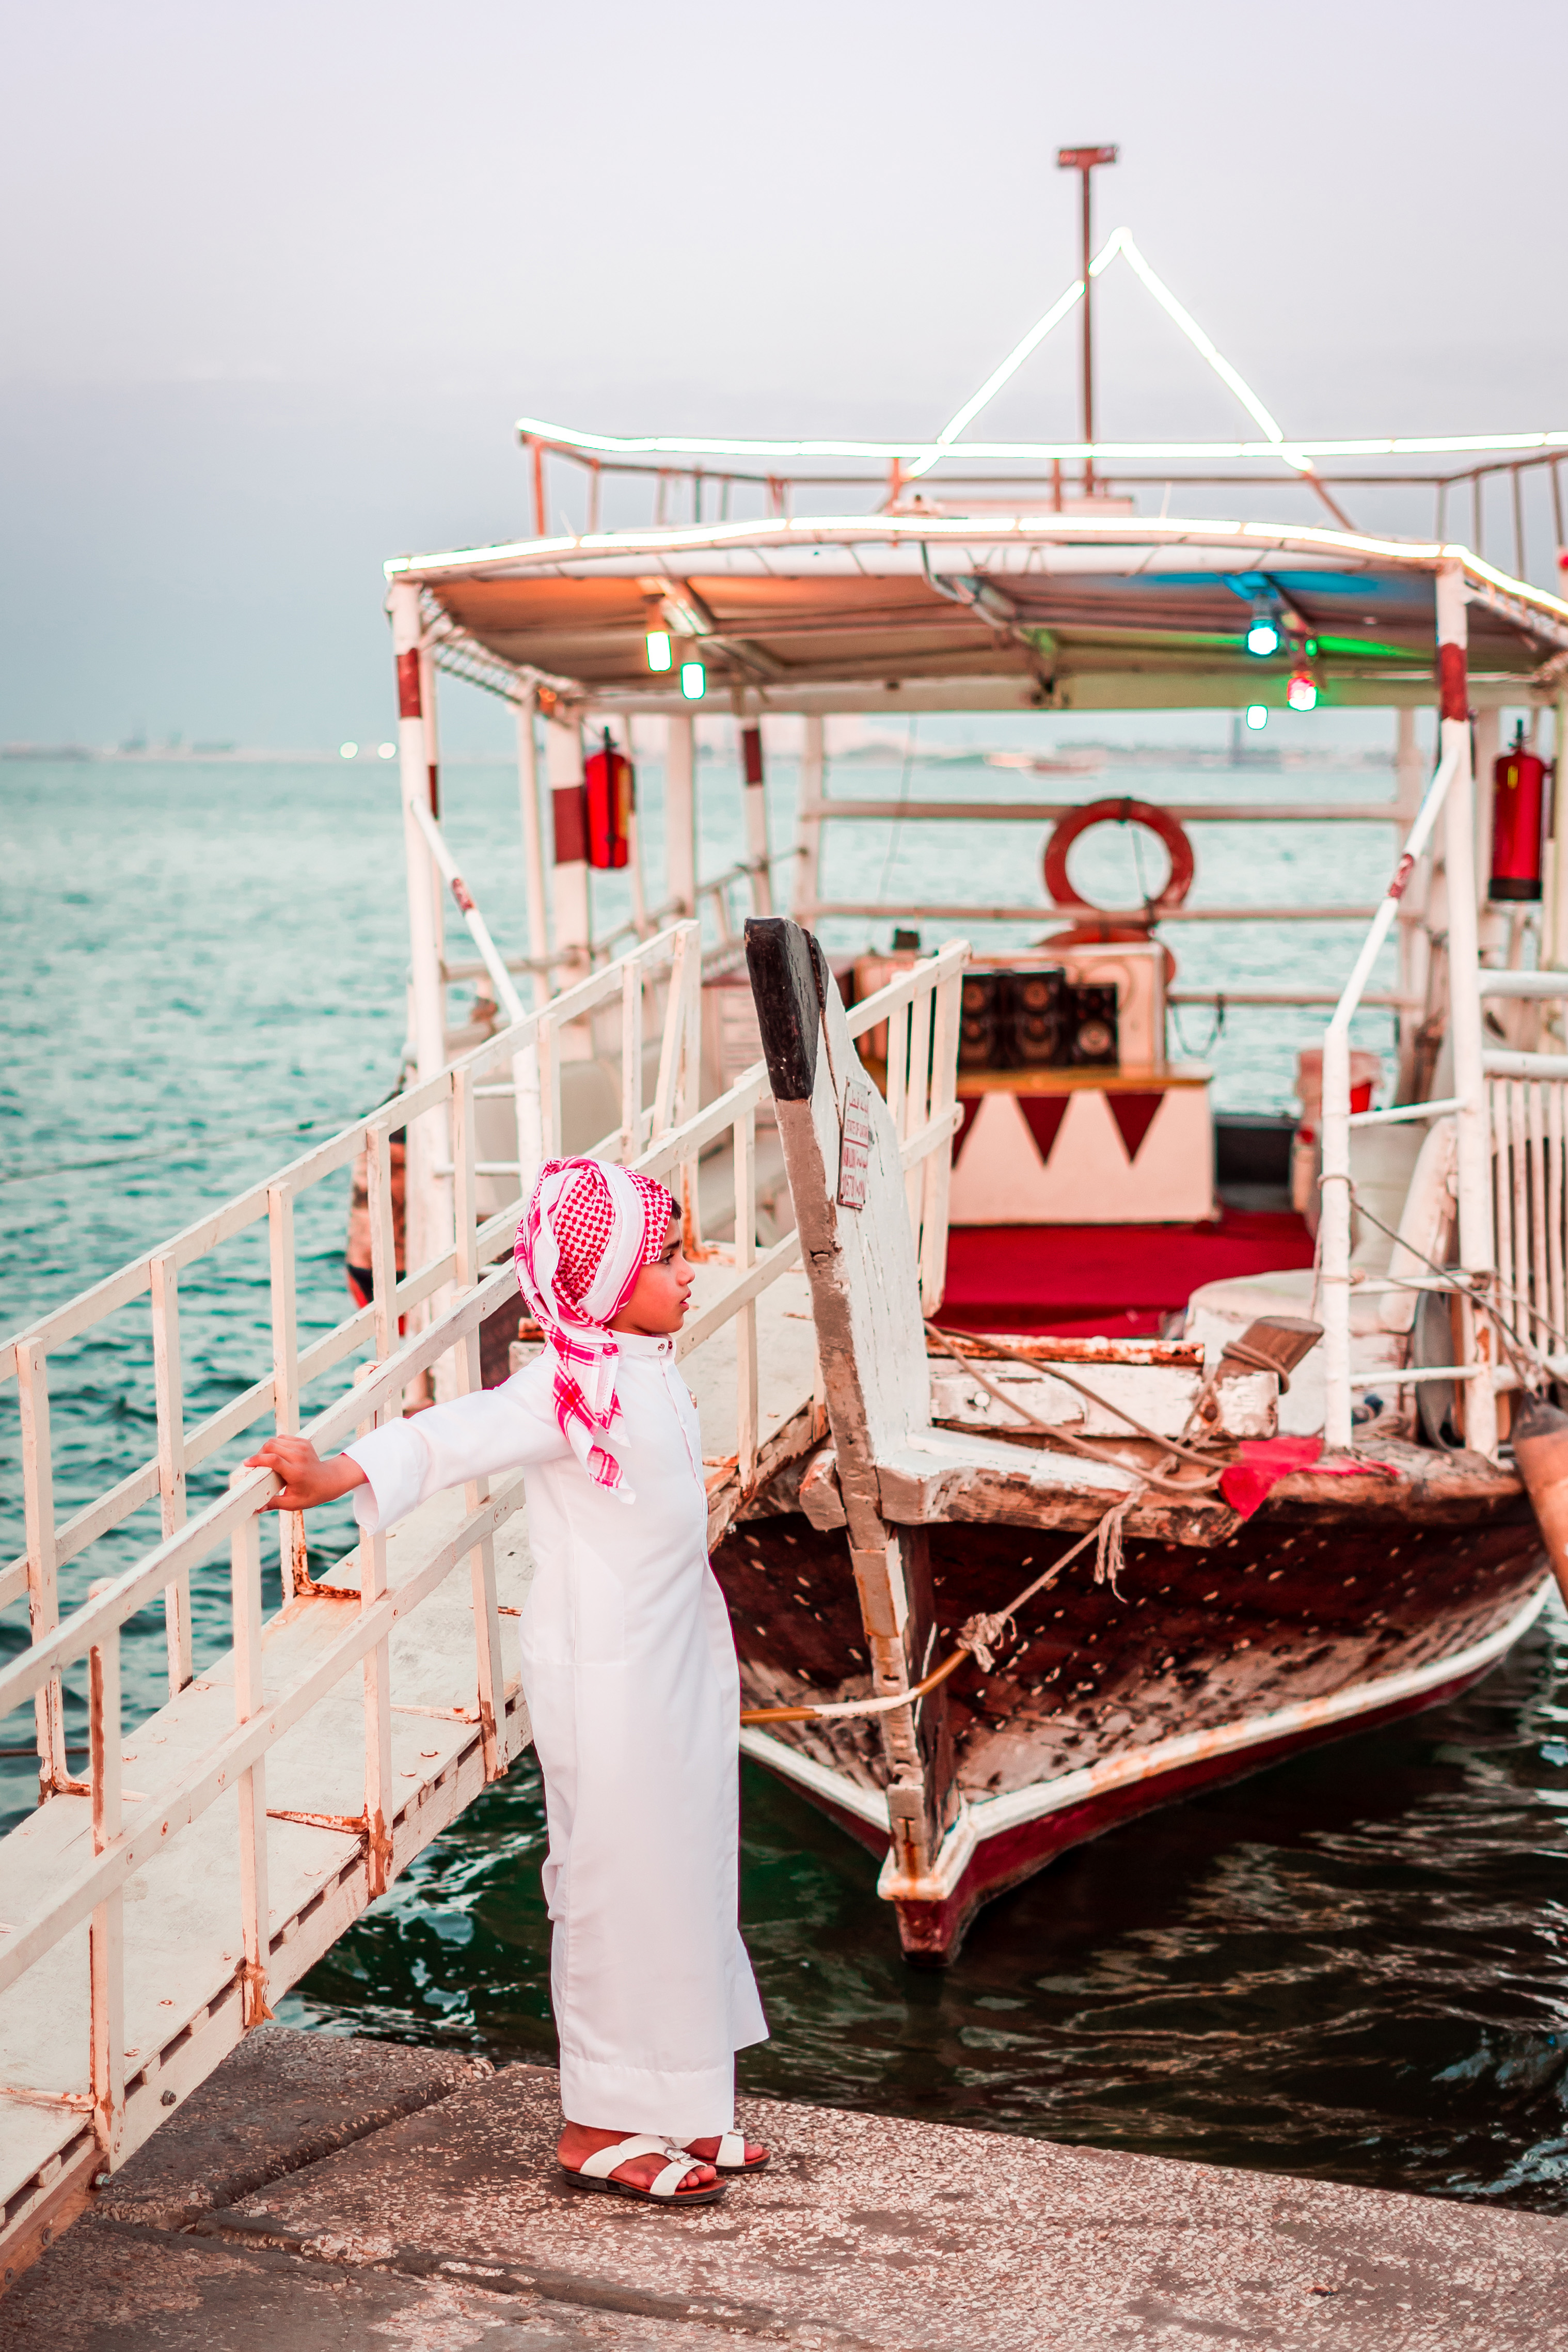
red, pink, vehicle, vacation, automotive wheel system, boat, wheel, sea, bed, ceremony, leisure, pier, furniture, tourism, watercraft